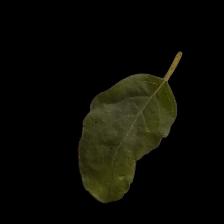
Plant: Tulsi